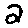
Label: 2